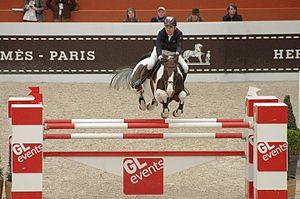
Michel Robert et Catapulte, lors de l'édition 2012 du Saut Hermès, à Paris.
Catapulte est une jument de saut d'obstacles pie bai d'origine hollandaise, appartenant au stud-book du cheval de sport belge. Le cavalier français Michel Robert en fait l'acquisition en 2007, après son premier poulinage, pour la former au saut d'obstacles. Catapulte décroche de nombreux prix en 2012 et 2013, sans atteindre le niveau des Grands Prix. Elle acquiert néanmoins la célébrité, puisqu'un fan club se constitue autour d'elle.